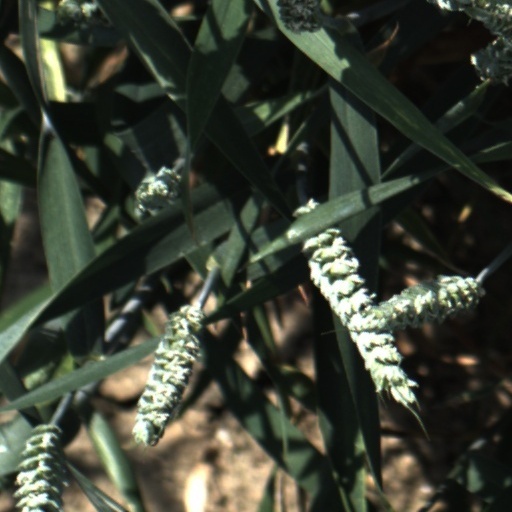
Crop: wheat